Elena Rafti

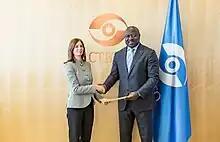
Elena Rafti (43458593384)

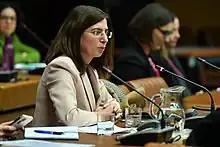
HE Ms Elena Rafti (01313866) (49622002266)

Elena Rafti is the Cypriot Ambassador to Austria. She presented her credentials on 7 July 2018. On 17 August 2018 she presented her credentials for the position of the International Anti-Corruption Academy. She has also served, at the same time, as the non-resident Ambassador to Slovenia and is the Cypriot Ambassador/permanent representative to the permanent mission to the United Nations in Vienna.